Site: brandenburg
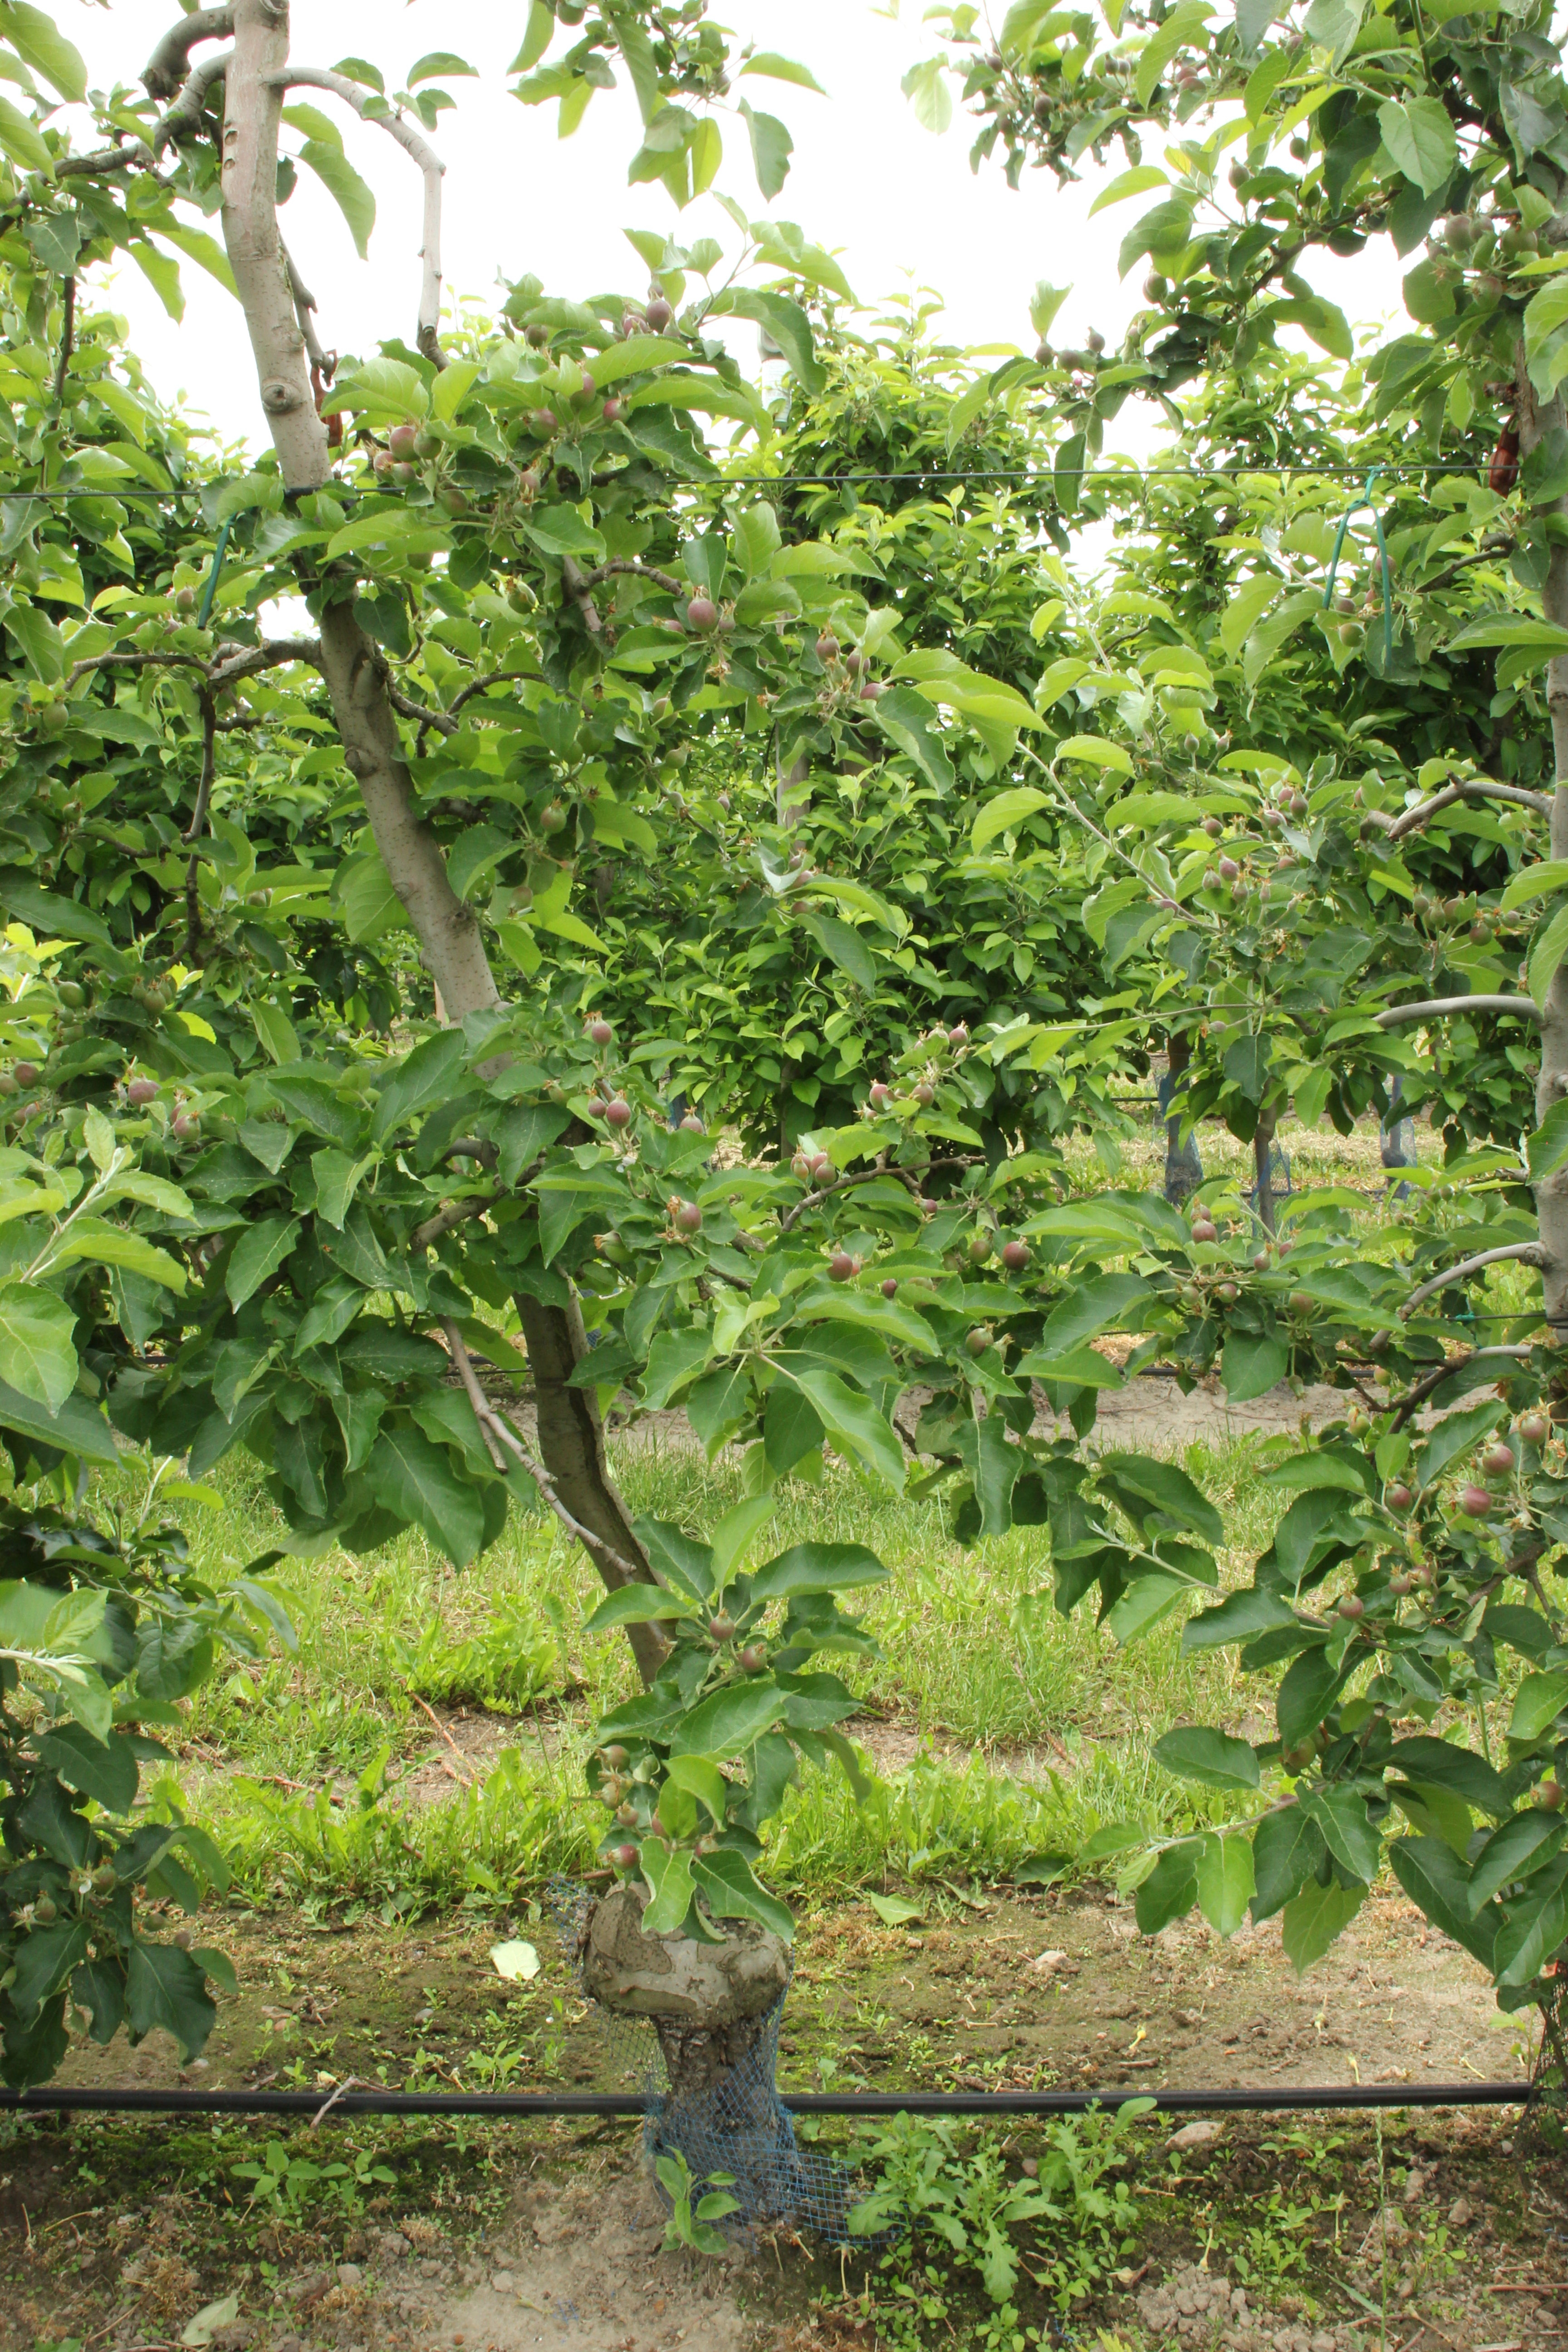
Growth stage (BBCH 72): Development of fruit